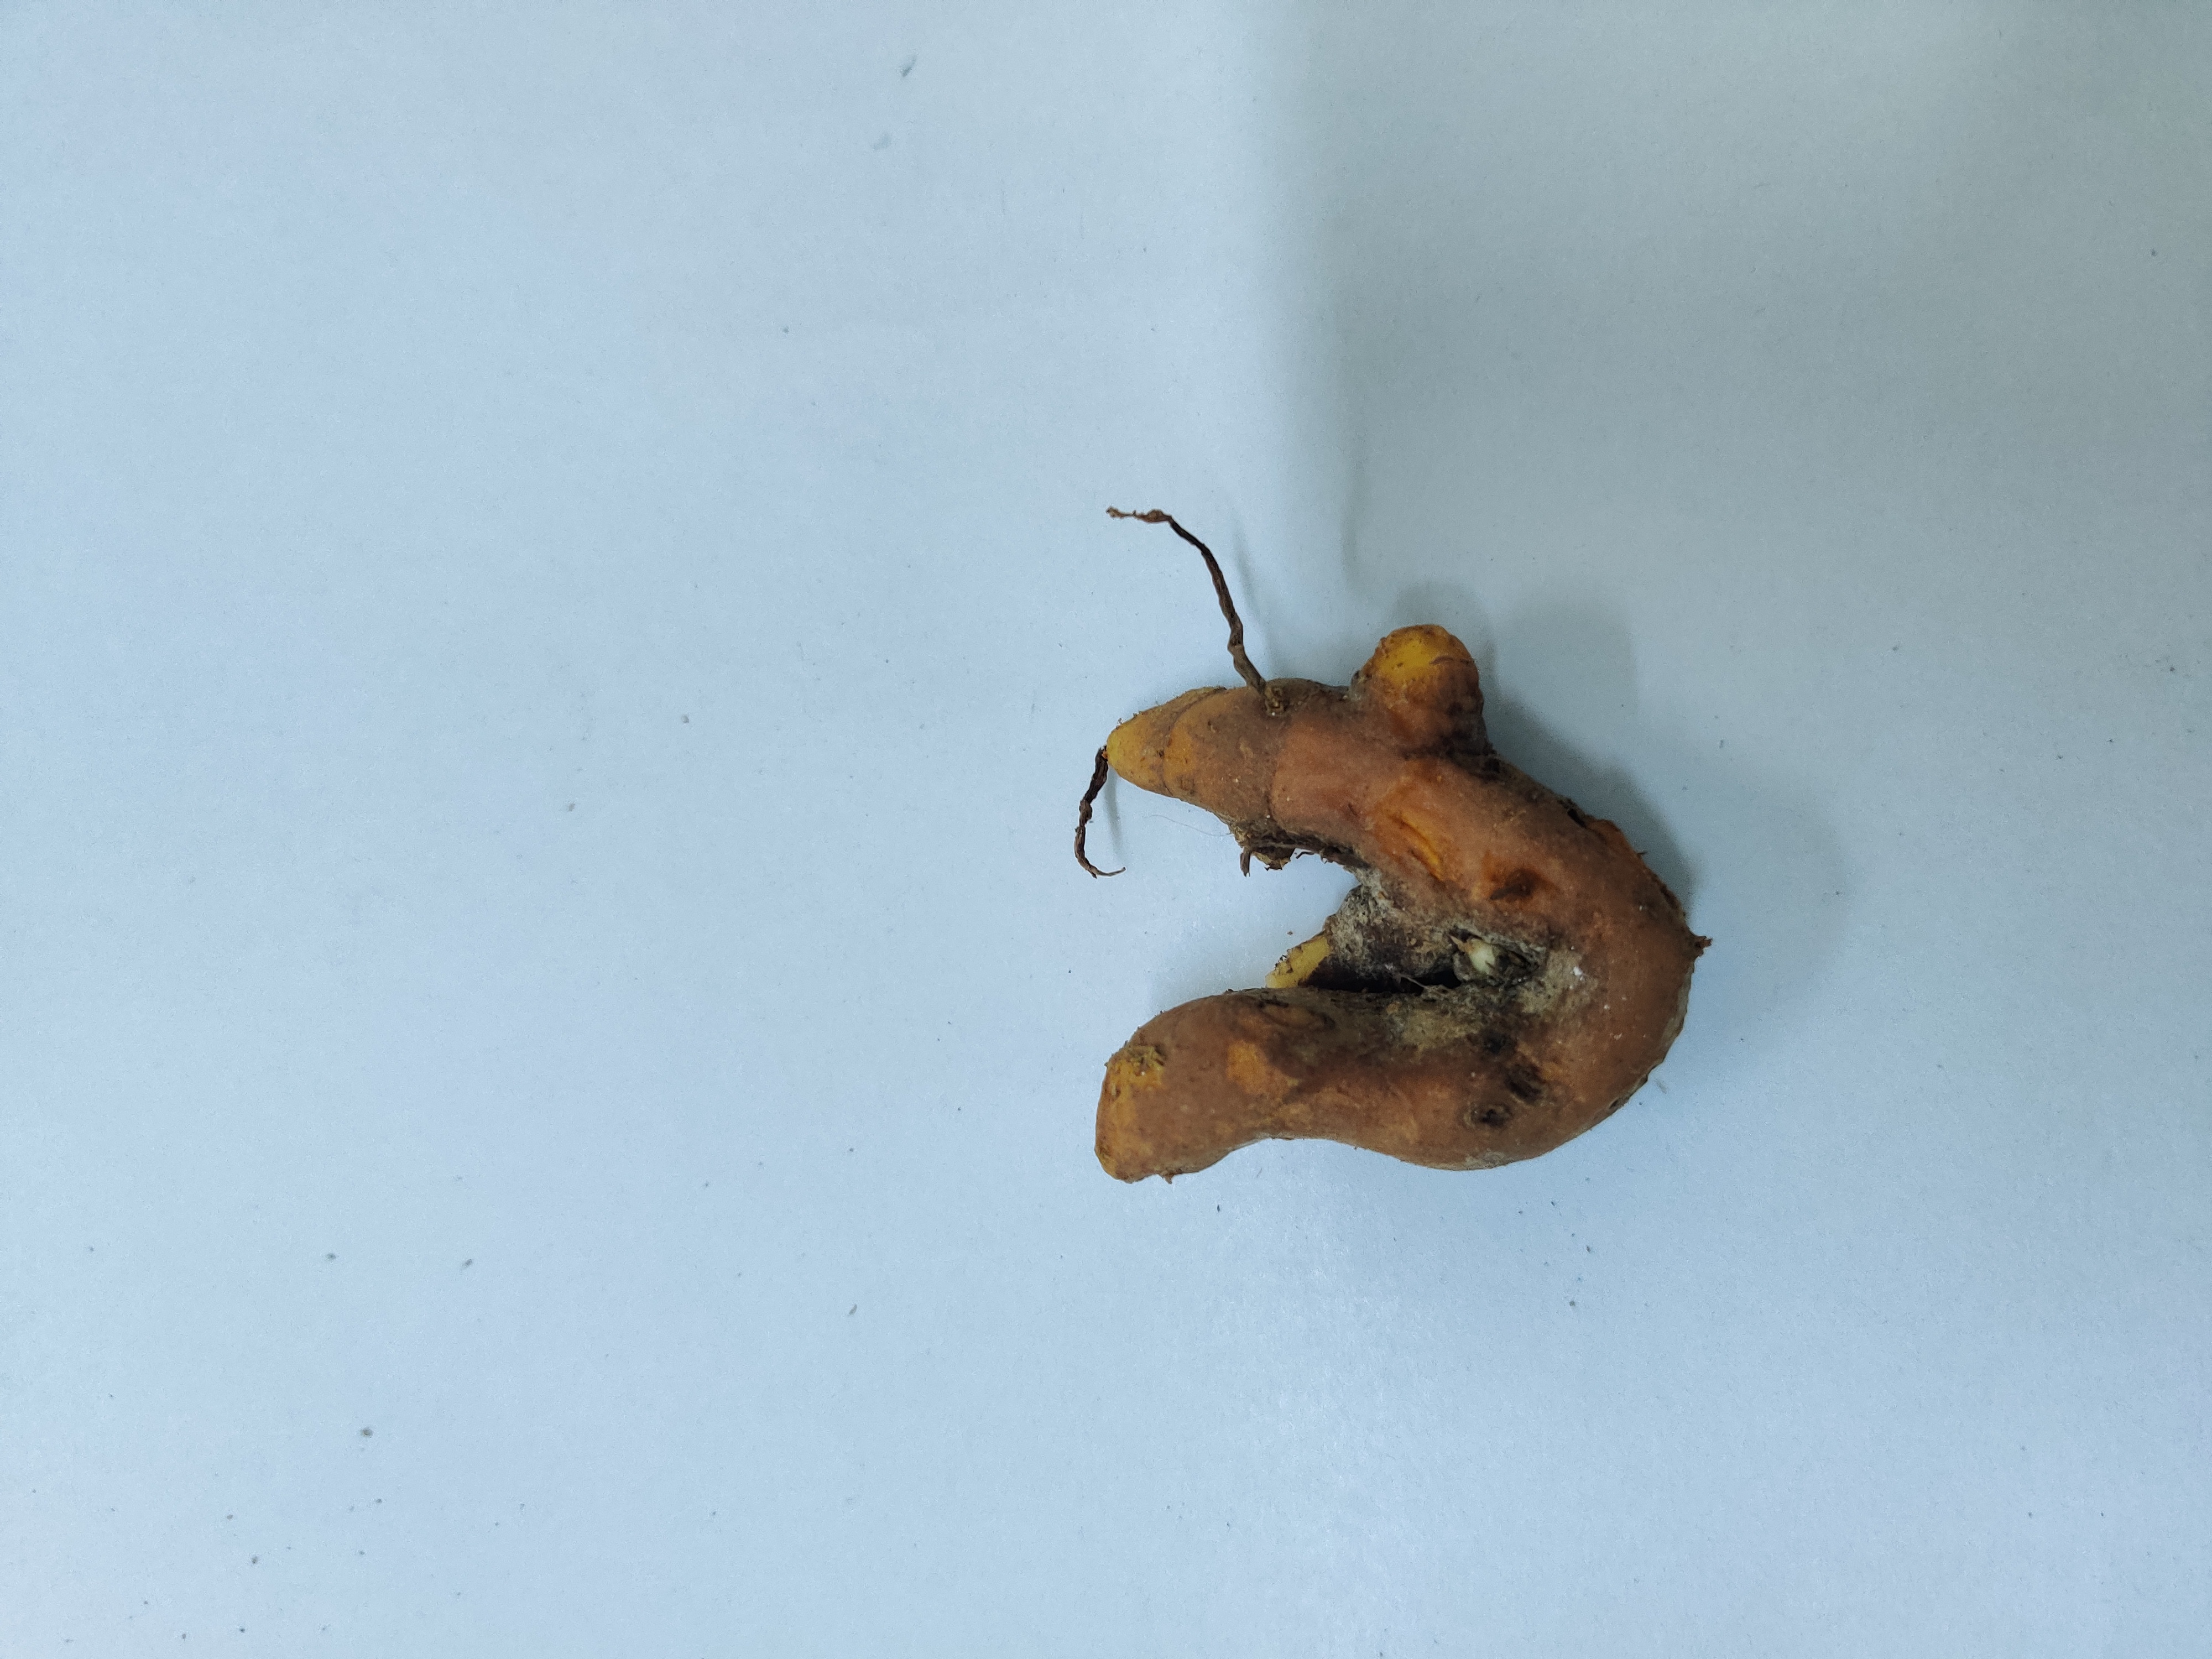
Crop: Turmeric
Condition: Fresh